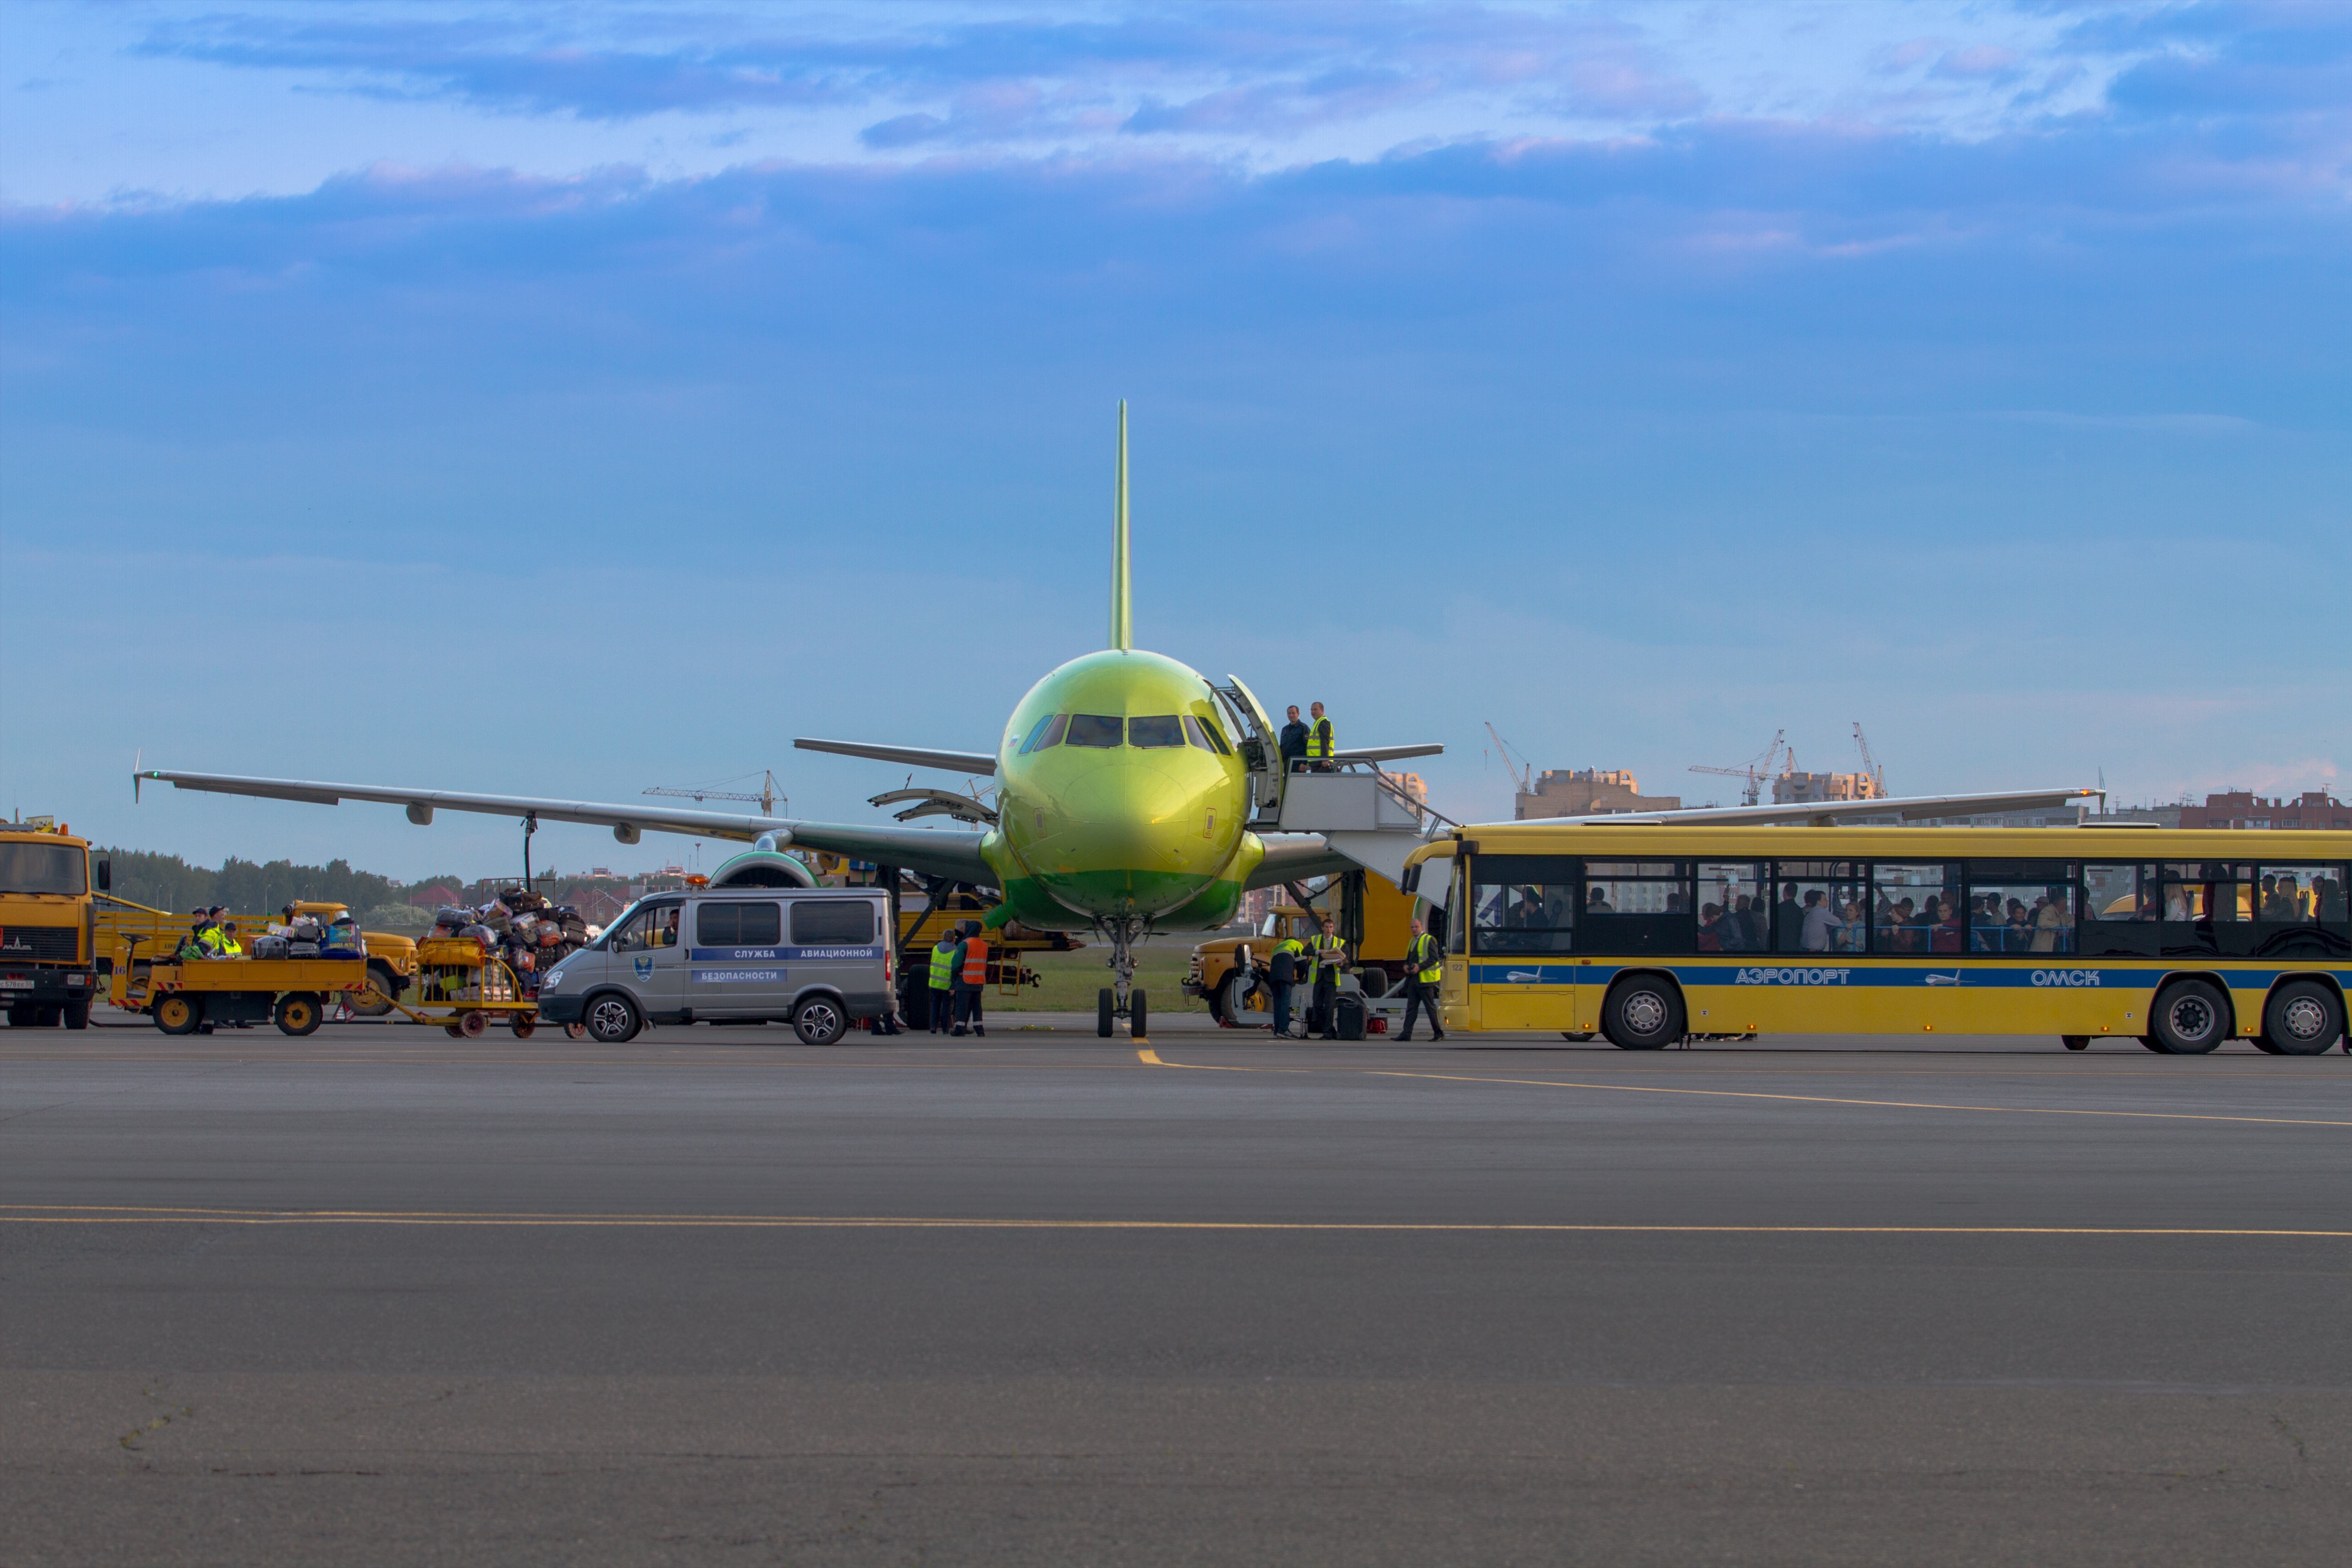
airport, airplane, plane, aircraft, transport, vehicle, airline, aviation, flight, ladder, infrastructure, boarding, airliner, boeing, takeoff, air transport, air force, jet aircraft, boeing 777, air travel, boeing 737, atmosphere of earth, wide body aircraft, narrow body aircraft